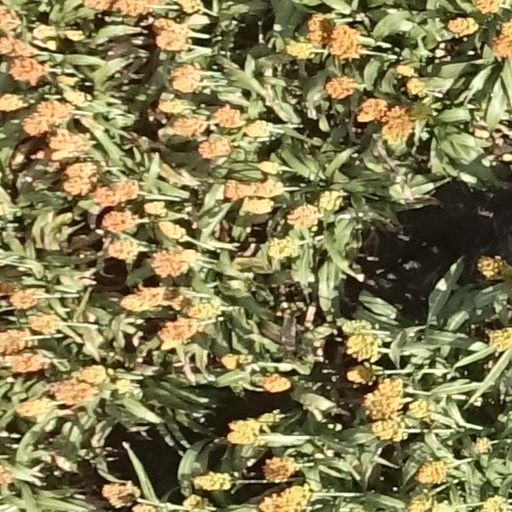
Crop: sorghum